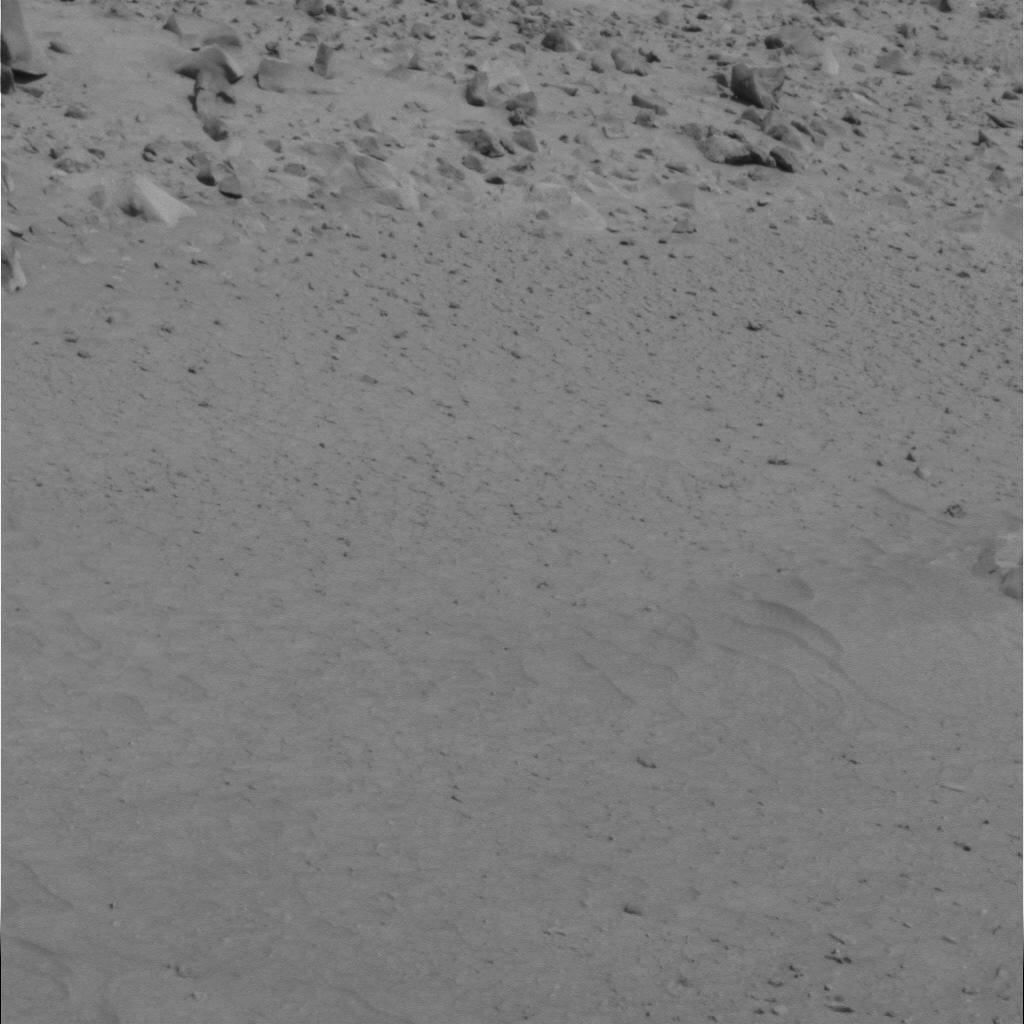
Surface features visible: Float Rocks, Clasts, Dunes/Ripples, Soil, Nearby Surface